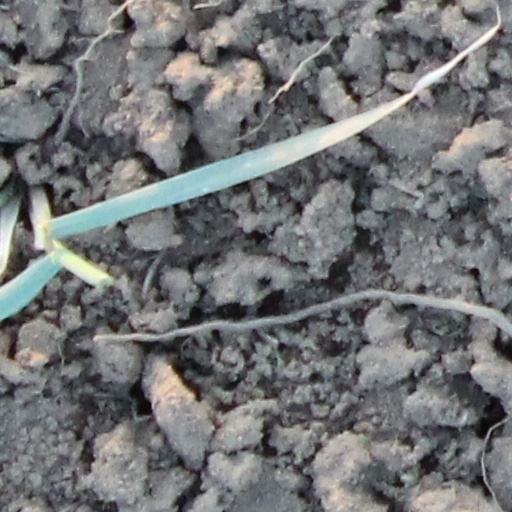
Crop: wheat